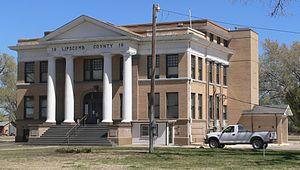
Le comté de Lipscomb, en anglais : Lipscomb County, est un comté situé dans l'extrême nord de l'État du Texas aux États-Unis. Il est nommé en l'honneur du juge Abner Smith Lipscomb, le secrétaire d'État de la République du Texas. Le siège du comté est Lipscomb. Selon le recensement de 2010, sa population est de 3 302 habitants.